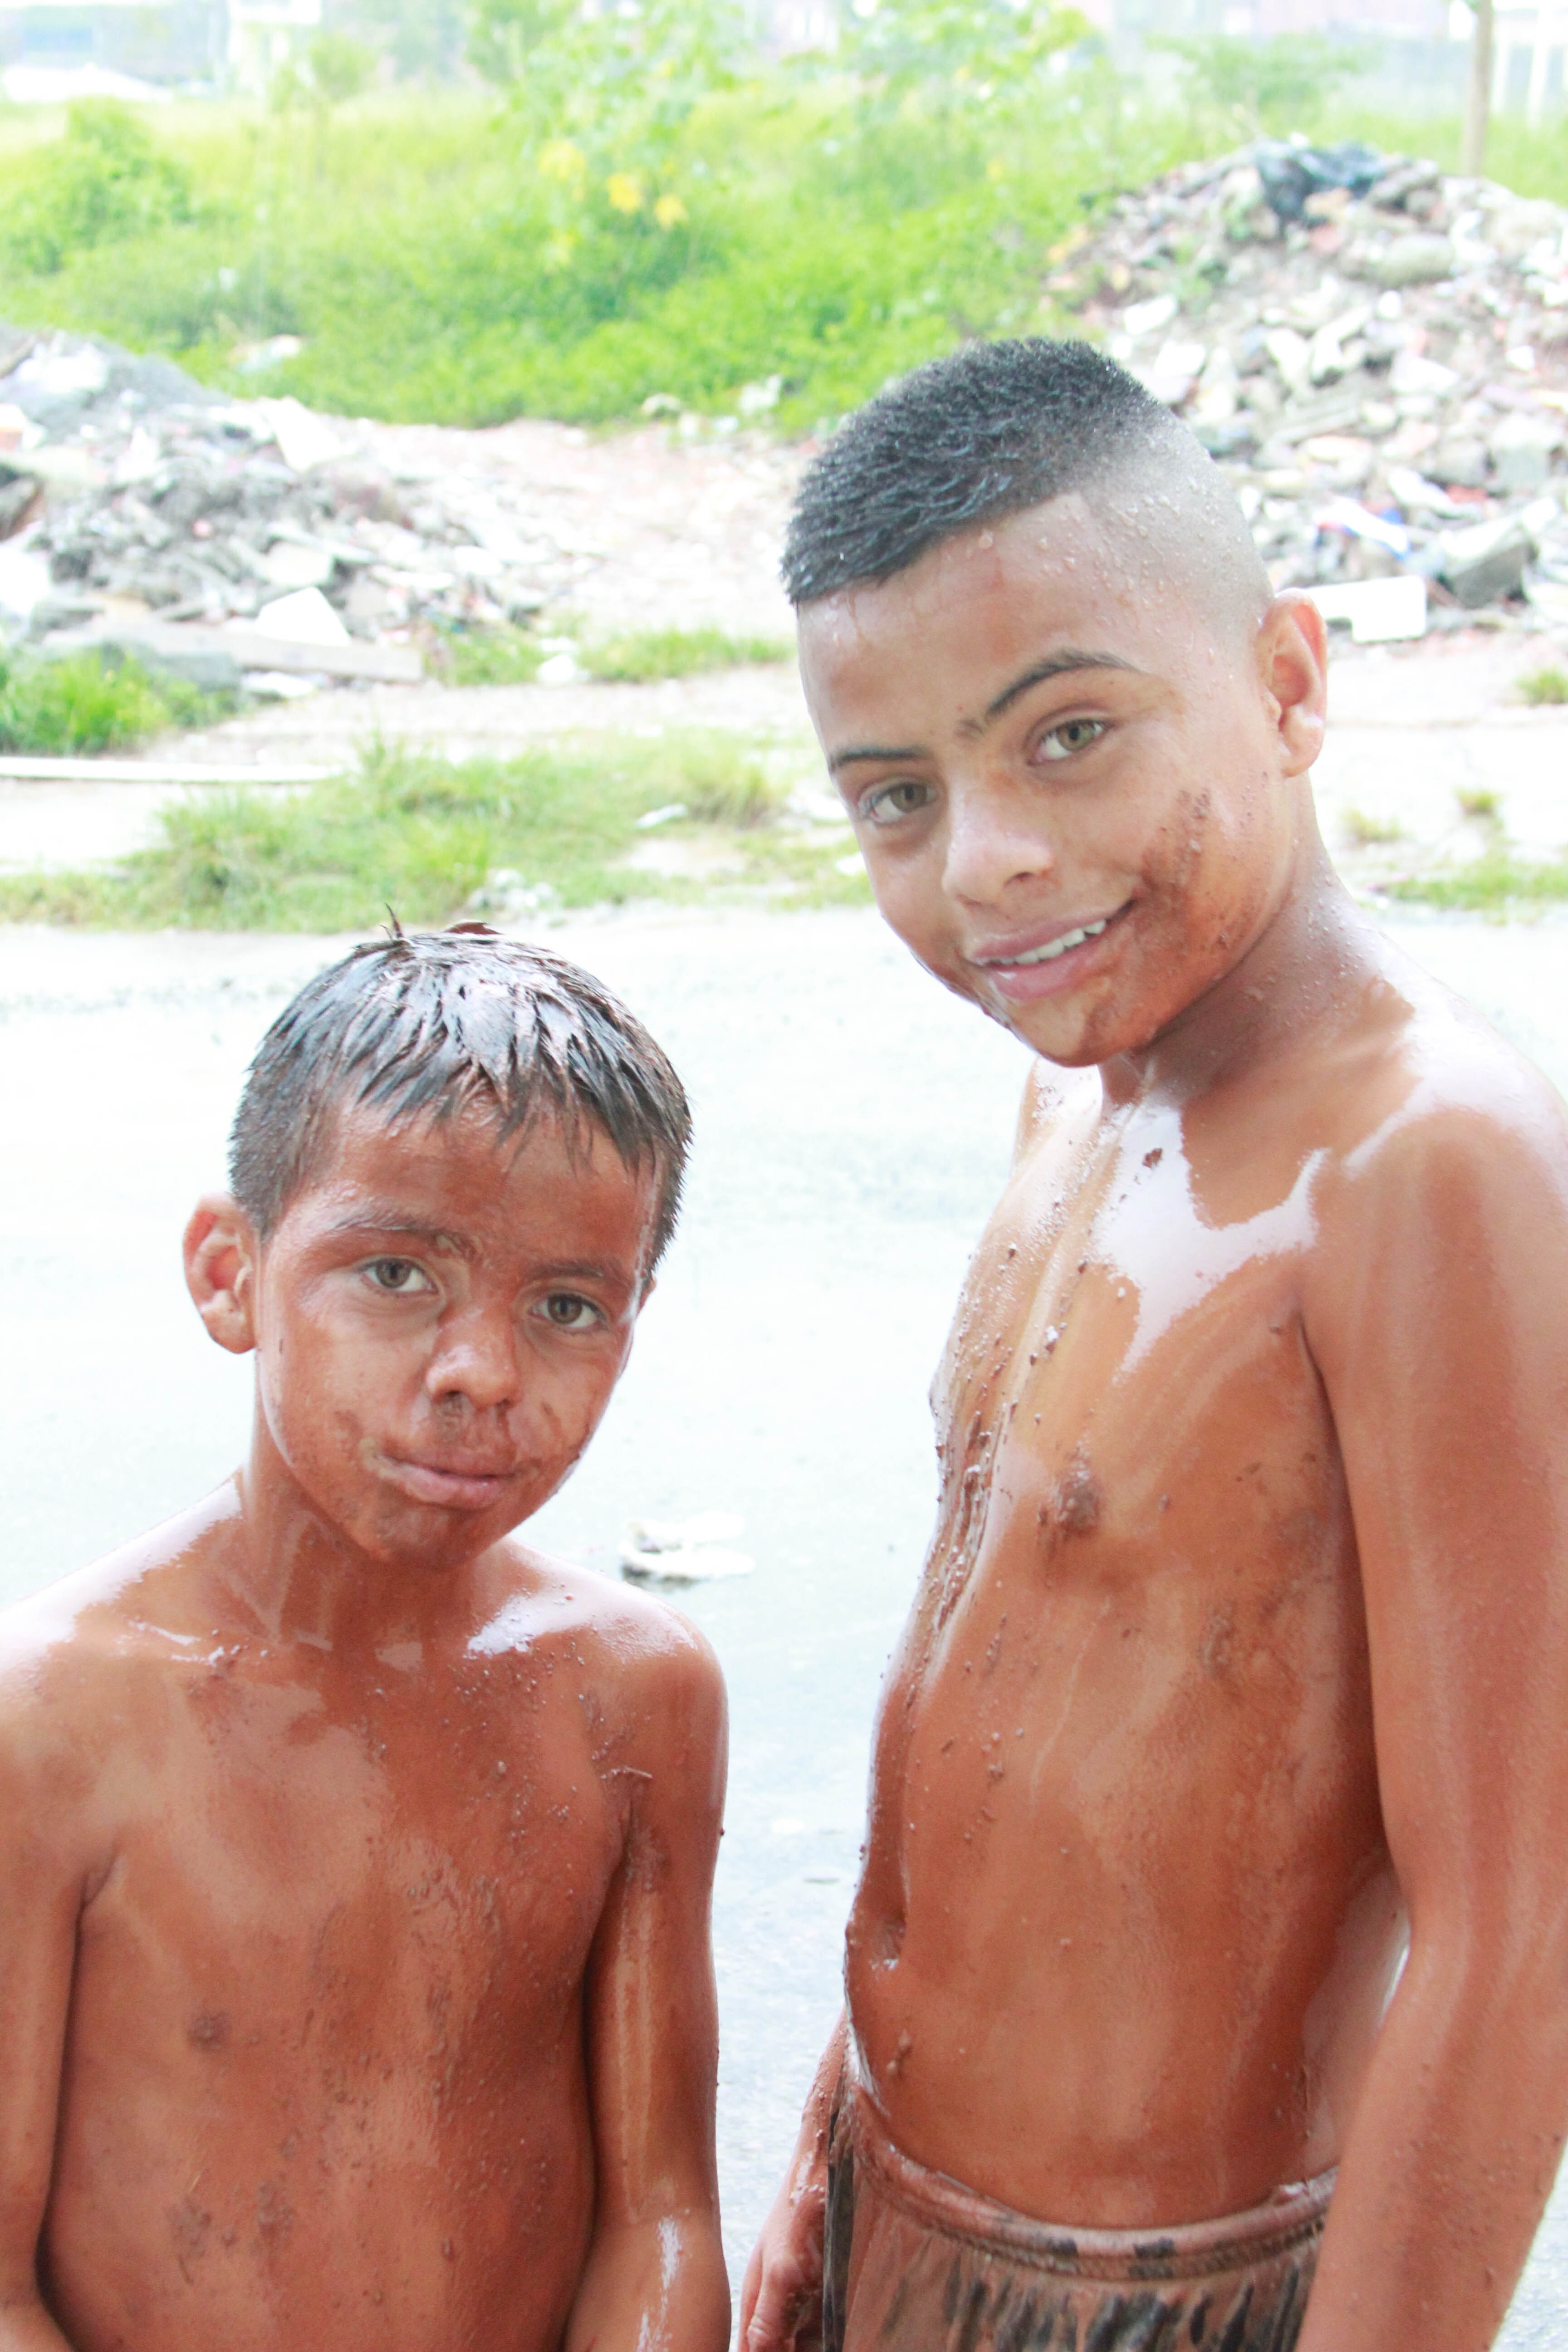
man, person, people, male, mud, child, dirty, muscle, clay, bathing, barechestedness